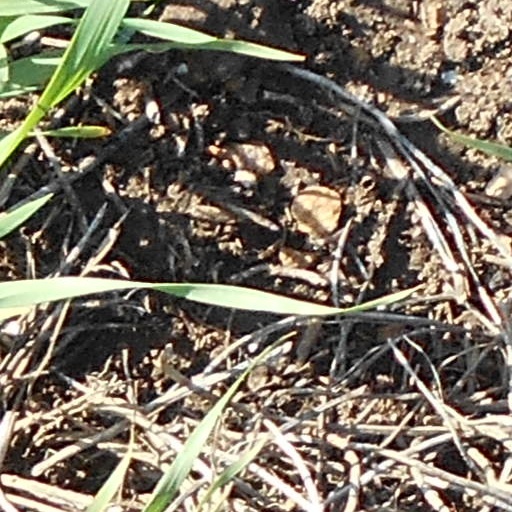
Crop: wheat